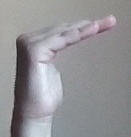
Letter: haa